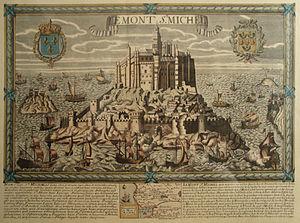
Le Mont-Saint-Michel est une commune française située dans le département de la Manche en Normandie. Elle tire son nom de l'îlot rocheux consacré à saint Michel où s’élève aujourd’hui l’abbaye du Mont-Saint-Michel.
Schwäbisch Hall est une ville du land de Bade-Wurtemberg en Allemagne. Avec ses 38 183 habitants, elle est la préfecture et la plus grande ville de l'arrondissement de Schwäbisch Hall, qui fait partie de la région Heilbronn-Franconie. L'arrondissement actuel est issu du regroupement des anciens arrondissements Crailsheim, Gaildorf, Gerabronn et Schwäbisch Hall entré en vigueur depuis le 1ᵉʳ janvier 1973. Il est situé au sud de la plaine de Hohenlohe et à l'est ou nord-est des monts de Souabe et Franconie, petit massif du keuper dont une partie appartient à l'arrondissement de Schwäbisch Hall jusque la commune de Mainhardt. L'arrondissement de Schwäbisch Hall fait partie des régions à faible densité de population en Allemagne.